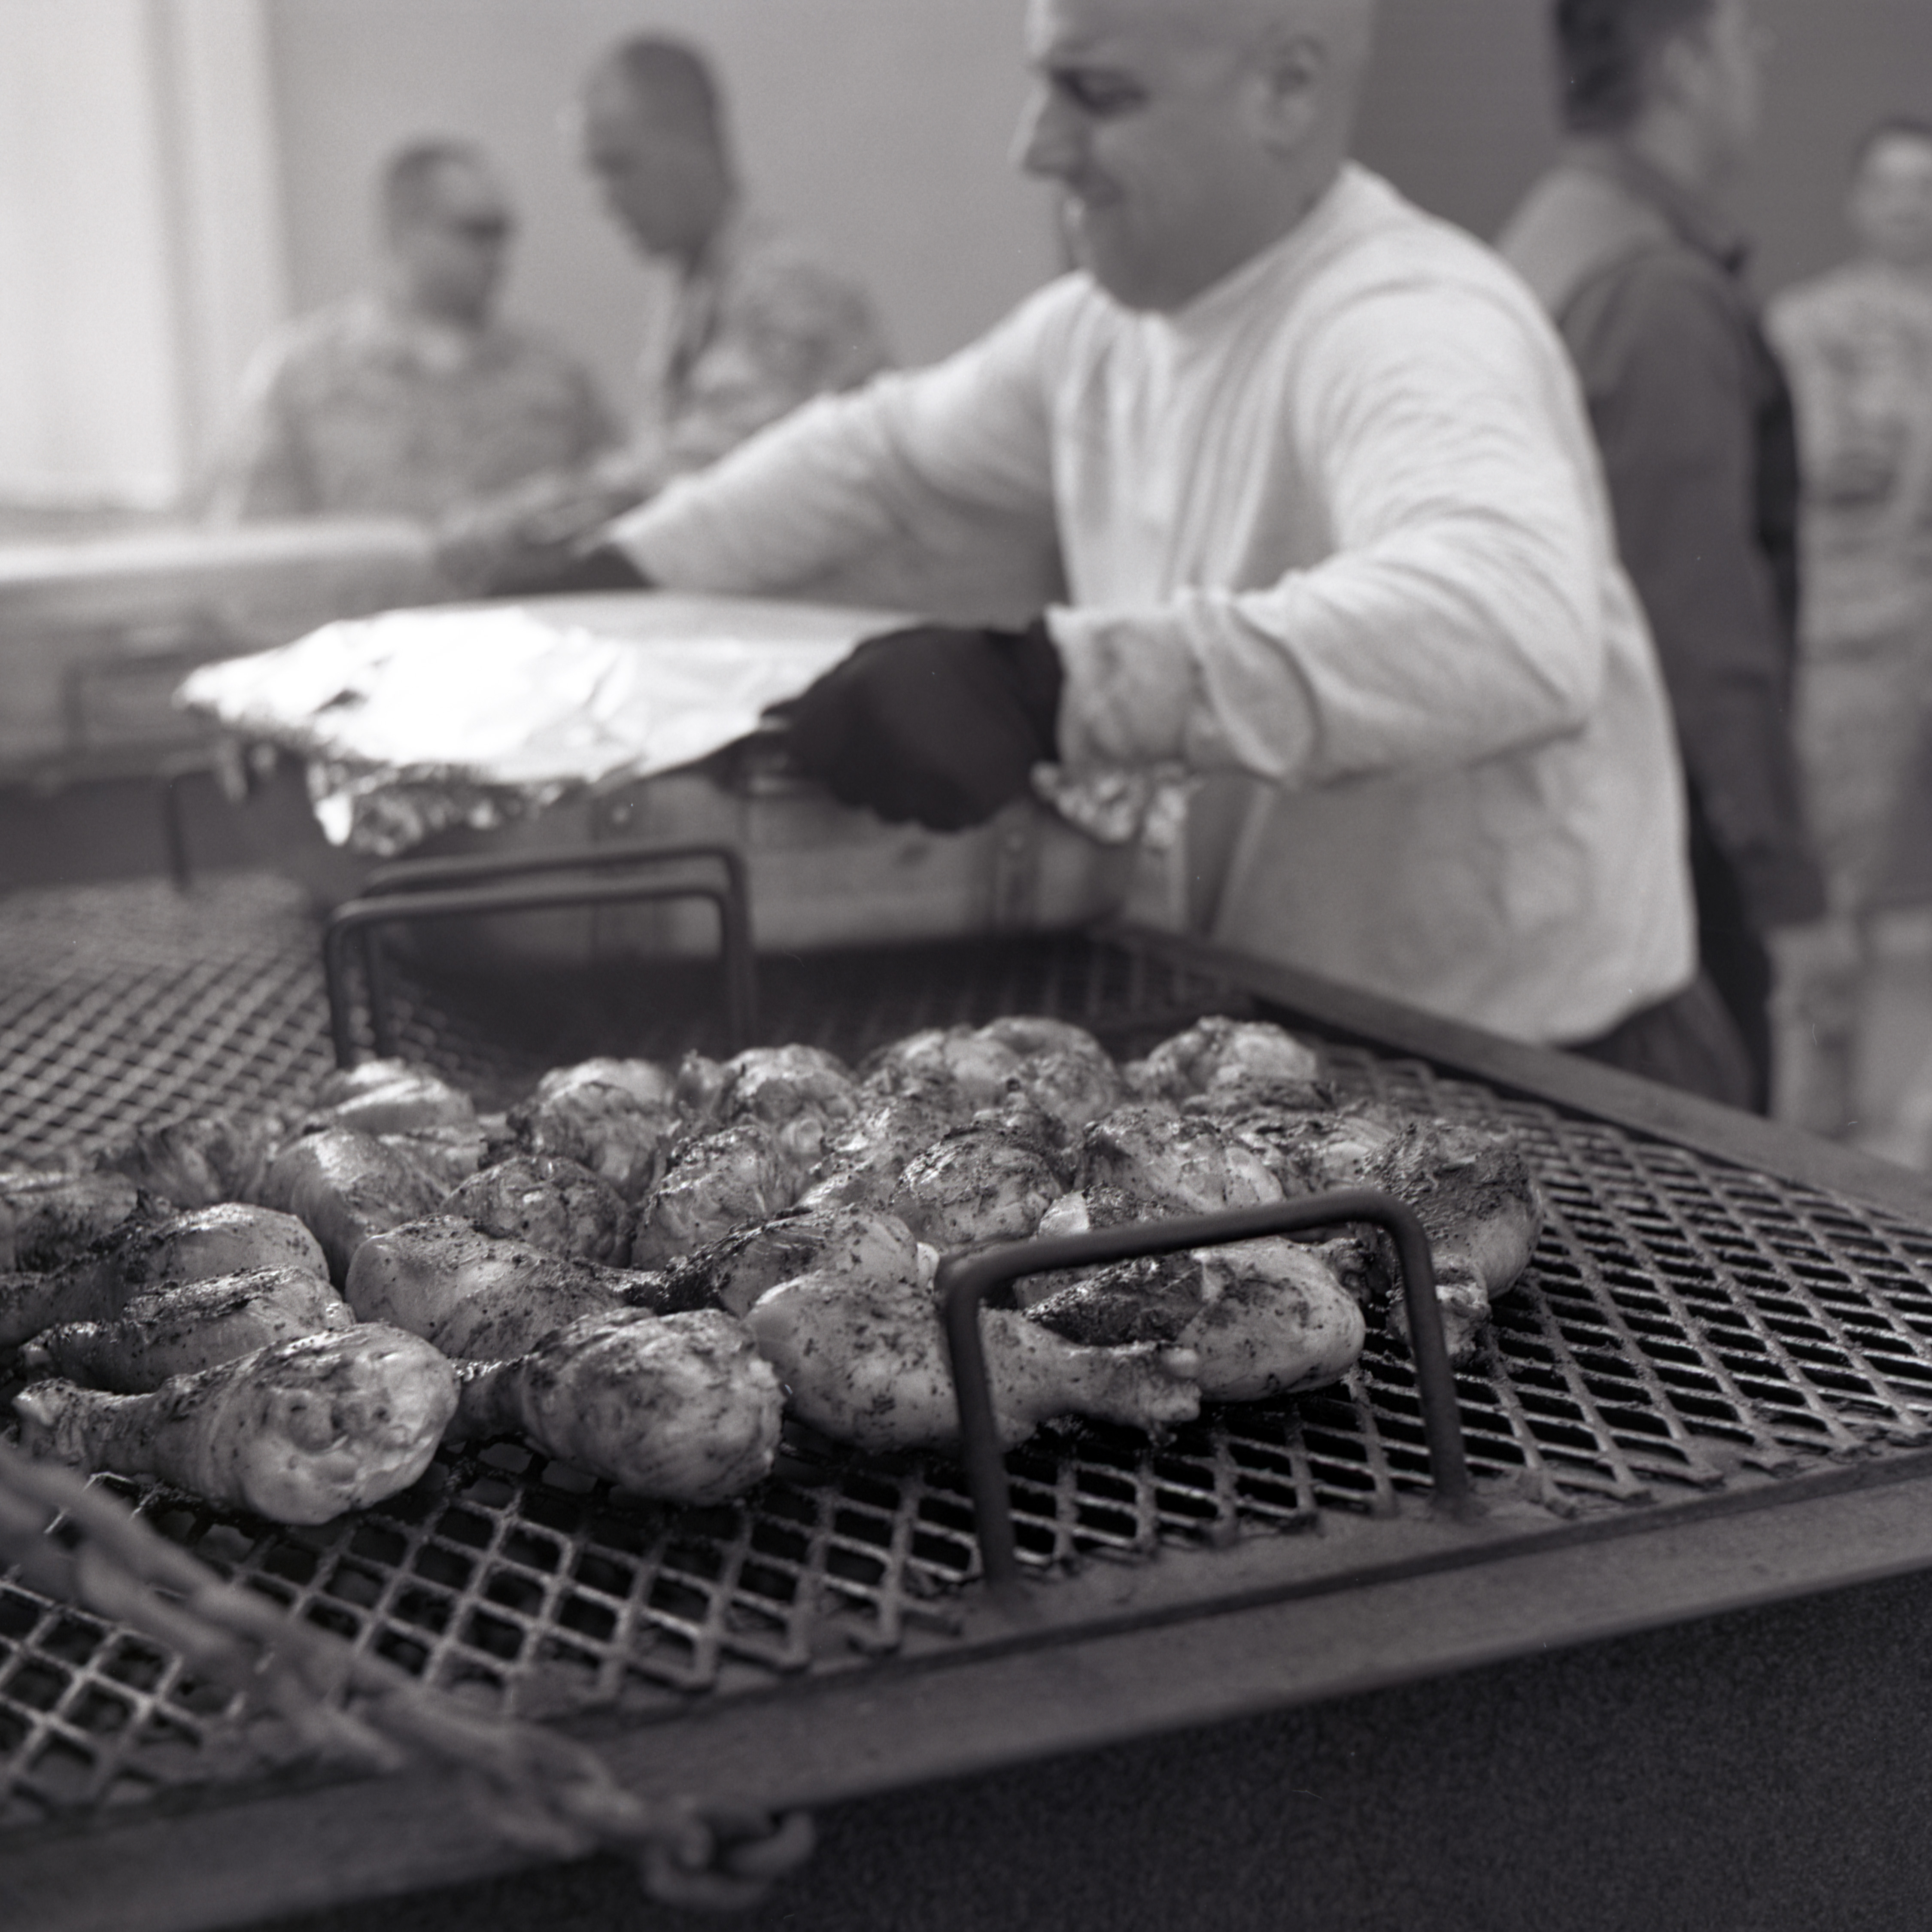
outdoor, film, military, airforce, dish, meal, food, cooking, baking, meat, barbecue, cuisine, chicken, grill, 120, 6x6, squareformat, tmax100, yashicamat124g, yashicamat124, grilling, barbecue grill, outdoor grill